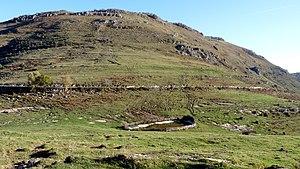
La Coma Negra (Espagne)
Le Puig de Coma Negra est un sommet des Pyrénées situé sur la commune françaises de Lamanère dans le département des Pyrénées-Orientales. Se situant sur la frontière franco-espagnole, c'est le point le plus méridional de la France continentale. Il culmine à 1 554 mètres selon l'IGN, 1557 selon l'ICC.